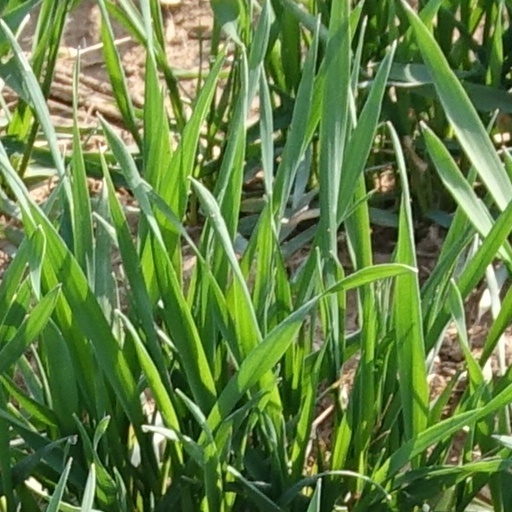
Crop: wheat